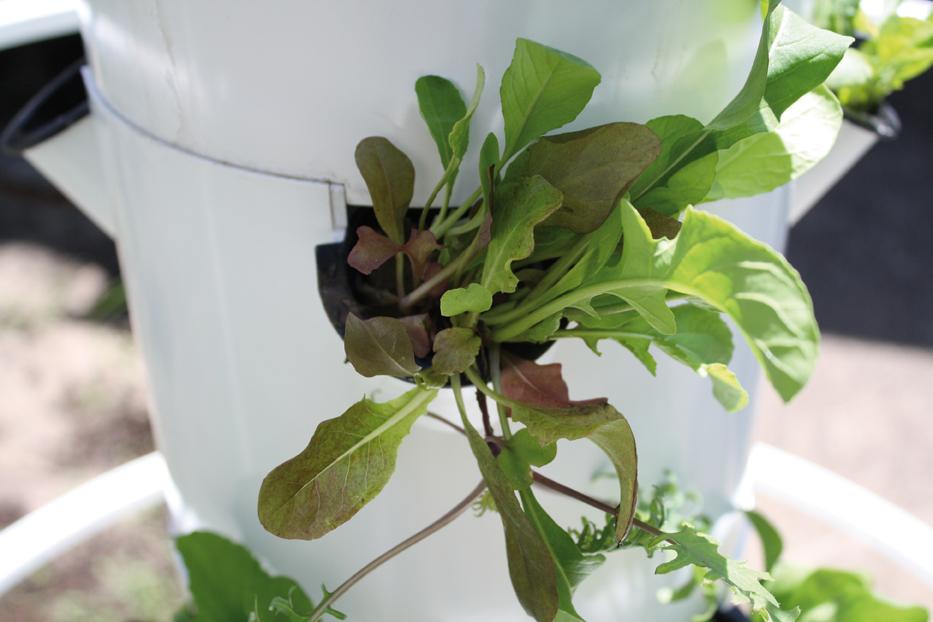
Miti ya kijani imepandwa ndani ya kifaa maalumu cha plastiki, ambacho kina virutubisho na maji ambayo inasaidia mimea hiyo kukua vizuri bila kutumia udongo.